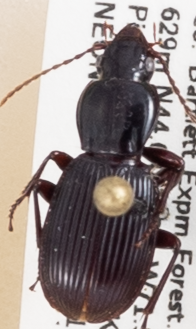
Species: Pterostichus tristis
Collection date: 2019-10-02
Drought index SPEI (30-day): -1.69
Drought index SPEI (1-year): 0.9
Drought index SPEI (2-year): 0.71